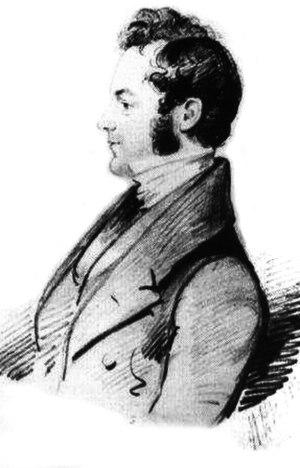
John Henry Pratt est un géodésiste et pasteur anglais. Par ses recherches sur l’anomalie géodésique entre l’Himalaya et la péninsule indienne, il mit en évidence la stratification du manteau terrestre.